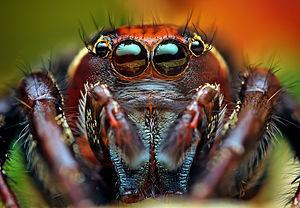
Les Salticidae sont une famille d'araignées aranéomorphes.
Colonus puerperus est une espèce d'araignées aranéomorphes de la famille des Salticidae.